Rocky Wirtz

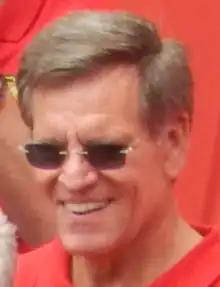
Wirtz in June 2015

William Rockwell "Rocky" Wirtz (October 5, 1952 – July 25, 2023) was an American businessman. He was the principal owner and chairman of the Chicago Blackhawks of the National Hockey League. He was also president of the Blackhawks' parent company, the Wirtz Corporation, a diversified conglomerate headquartered in Chicago. Under Wirtz's leadership, the Chicago Blackhawks won three Stanley Cups between 2010 and 2015, reversing a period of declining fan interest and on-ice performance. He oversaw Wirtz Corporation's commercial and residential real estate companies, wine and spirits distributor Breakthru Beverage Group, an insurance company, and banks in Illinois and Florida. Wirtz was also half-owner of the Blackhawks' home arena, the United Center, along with Chicago Bulls owner Jerry Reinsdorf. He and Reinsdorf were co-chairmen of the arena's Executive Committee.